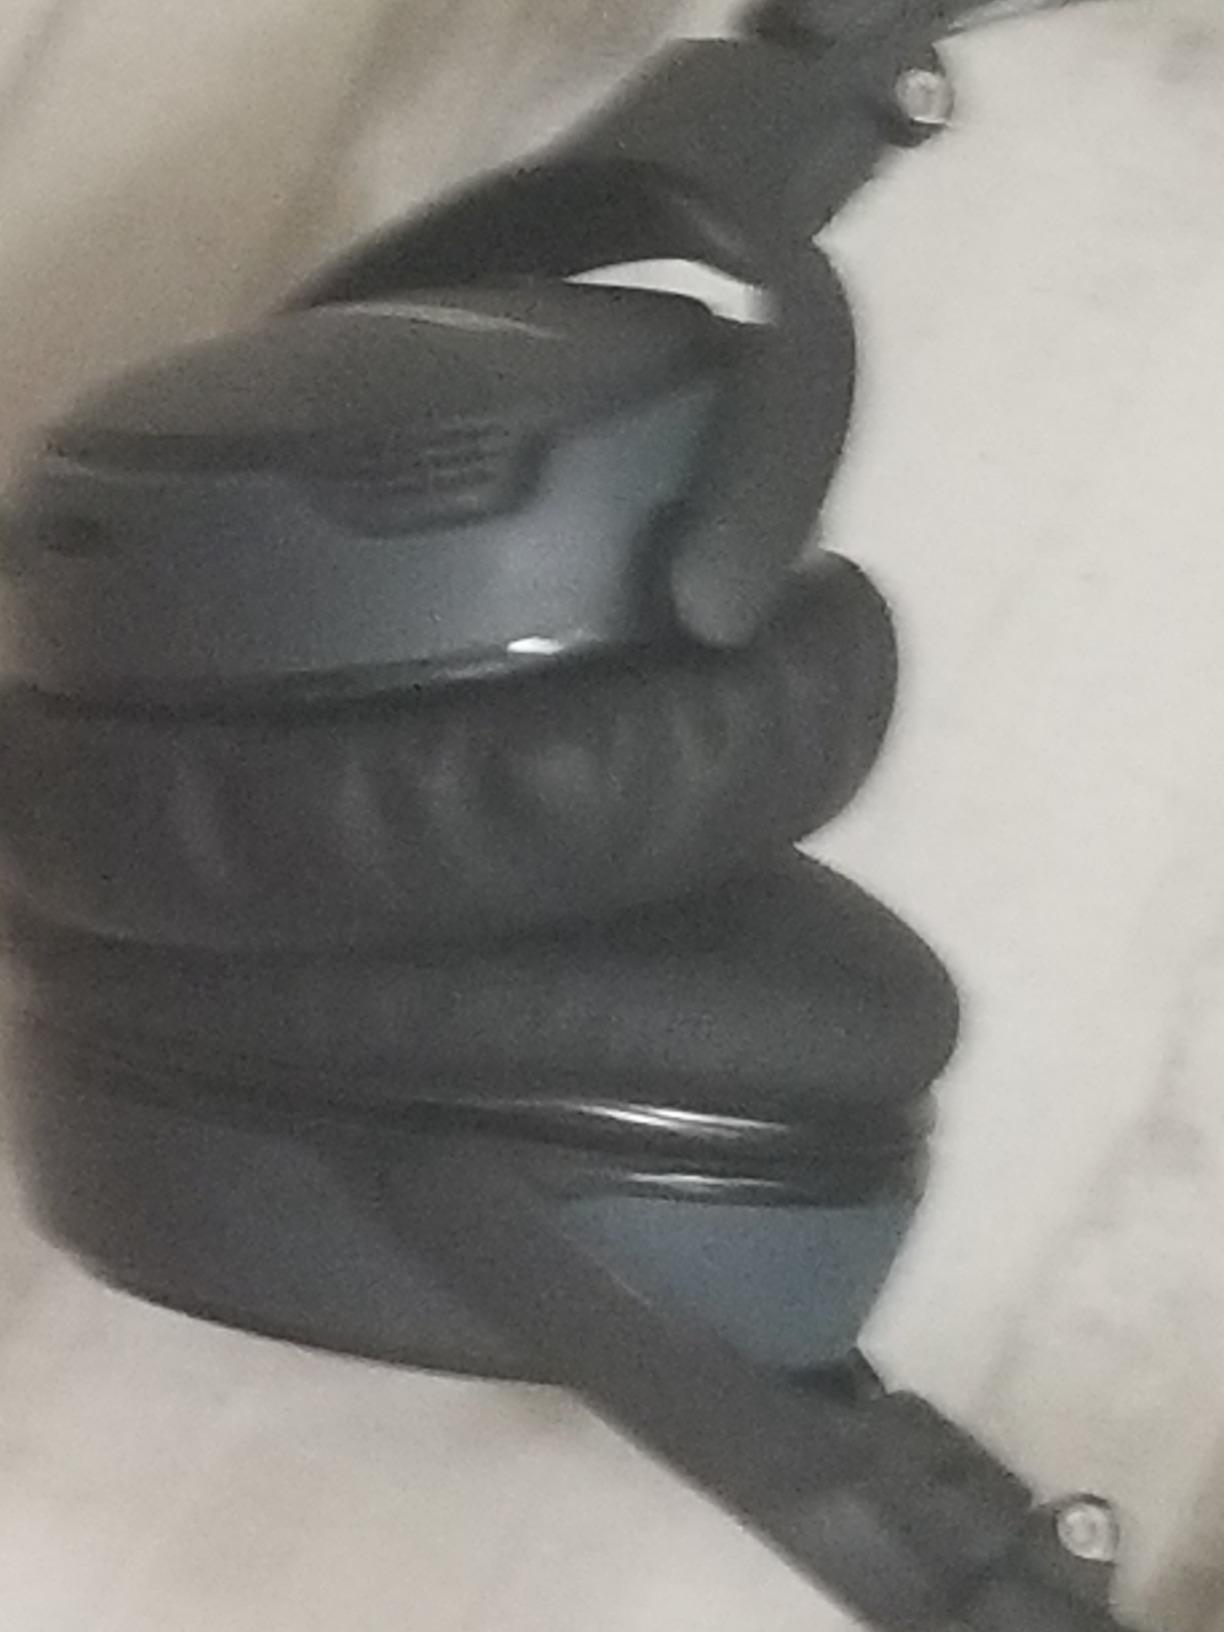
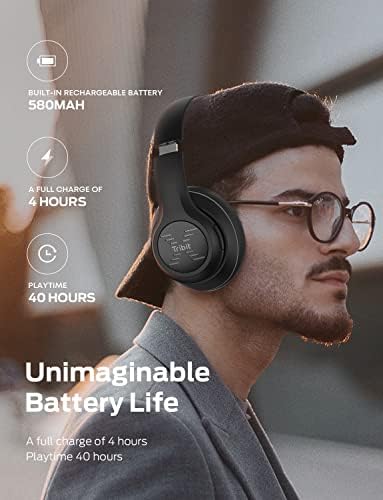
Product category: headphones
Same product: no